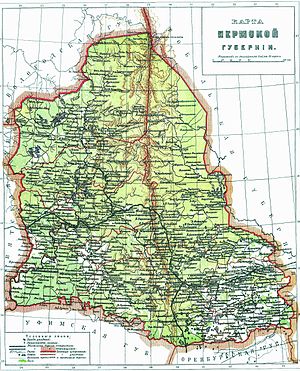
Perm guvernement
Kort over guvernementet Perm, 1890—1907.
Guvernementet Perm var et guvernement i østlige Rusland, på begge sider af Uralbjergene 1781–1923.